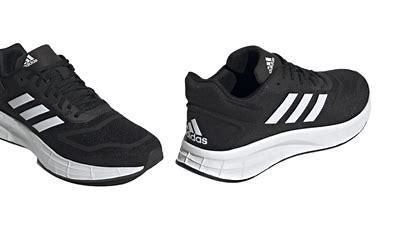
Brand: Adidas
Model: Duramo SL